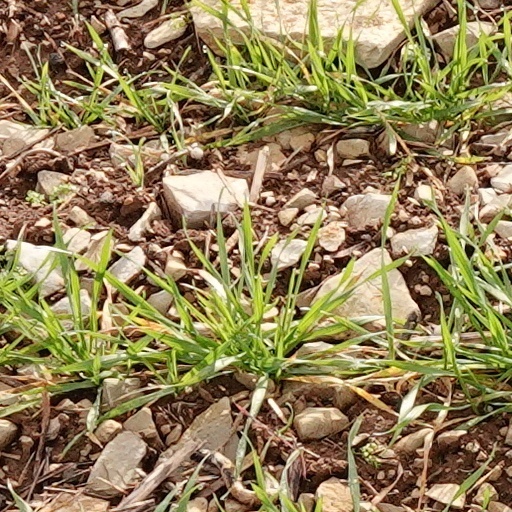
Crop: wheat